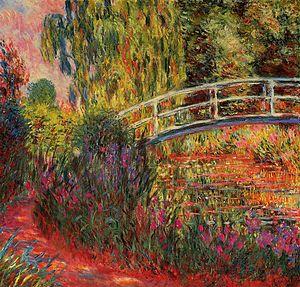
Les Nymphéas est une série d'environ 250 peintures à l'huile élaborées par Claude Monet pendant les 31 dernières années de sa vie. Ces peintures représentent le jardin de fleurs et plus particulièrement le bassin de nénuphars de Monet à Giverny. Beaucoup de travaux ont été peints tandis que l'artiste souffrait de cataracte. Ces tableaux se présentent sous différentes formes et avec des tailles très variables pouvant aller jusqu’à plusieurs mètres.